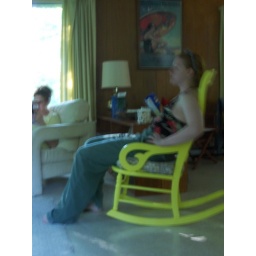
labor day weekend at the lake house in bridgman, michigan with 17 of our closest friends :D